Hovslätts IK

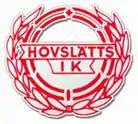

Hovslätts IK is a Swedish football club located in Jönköping.